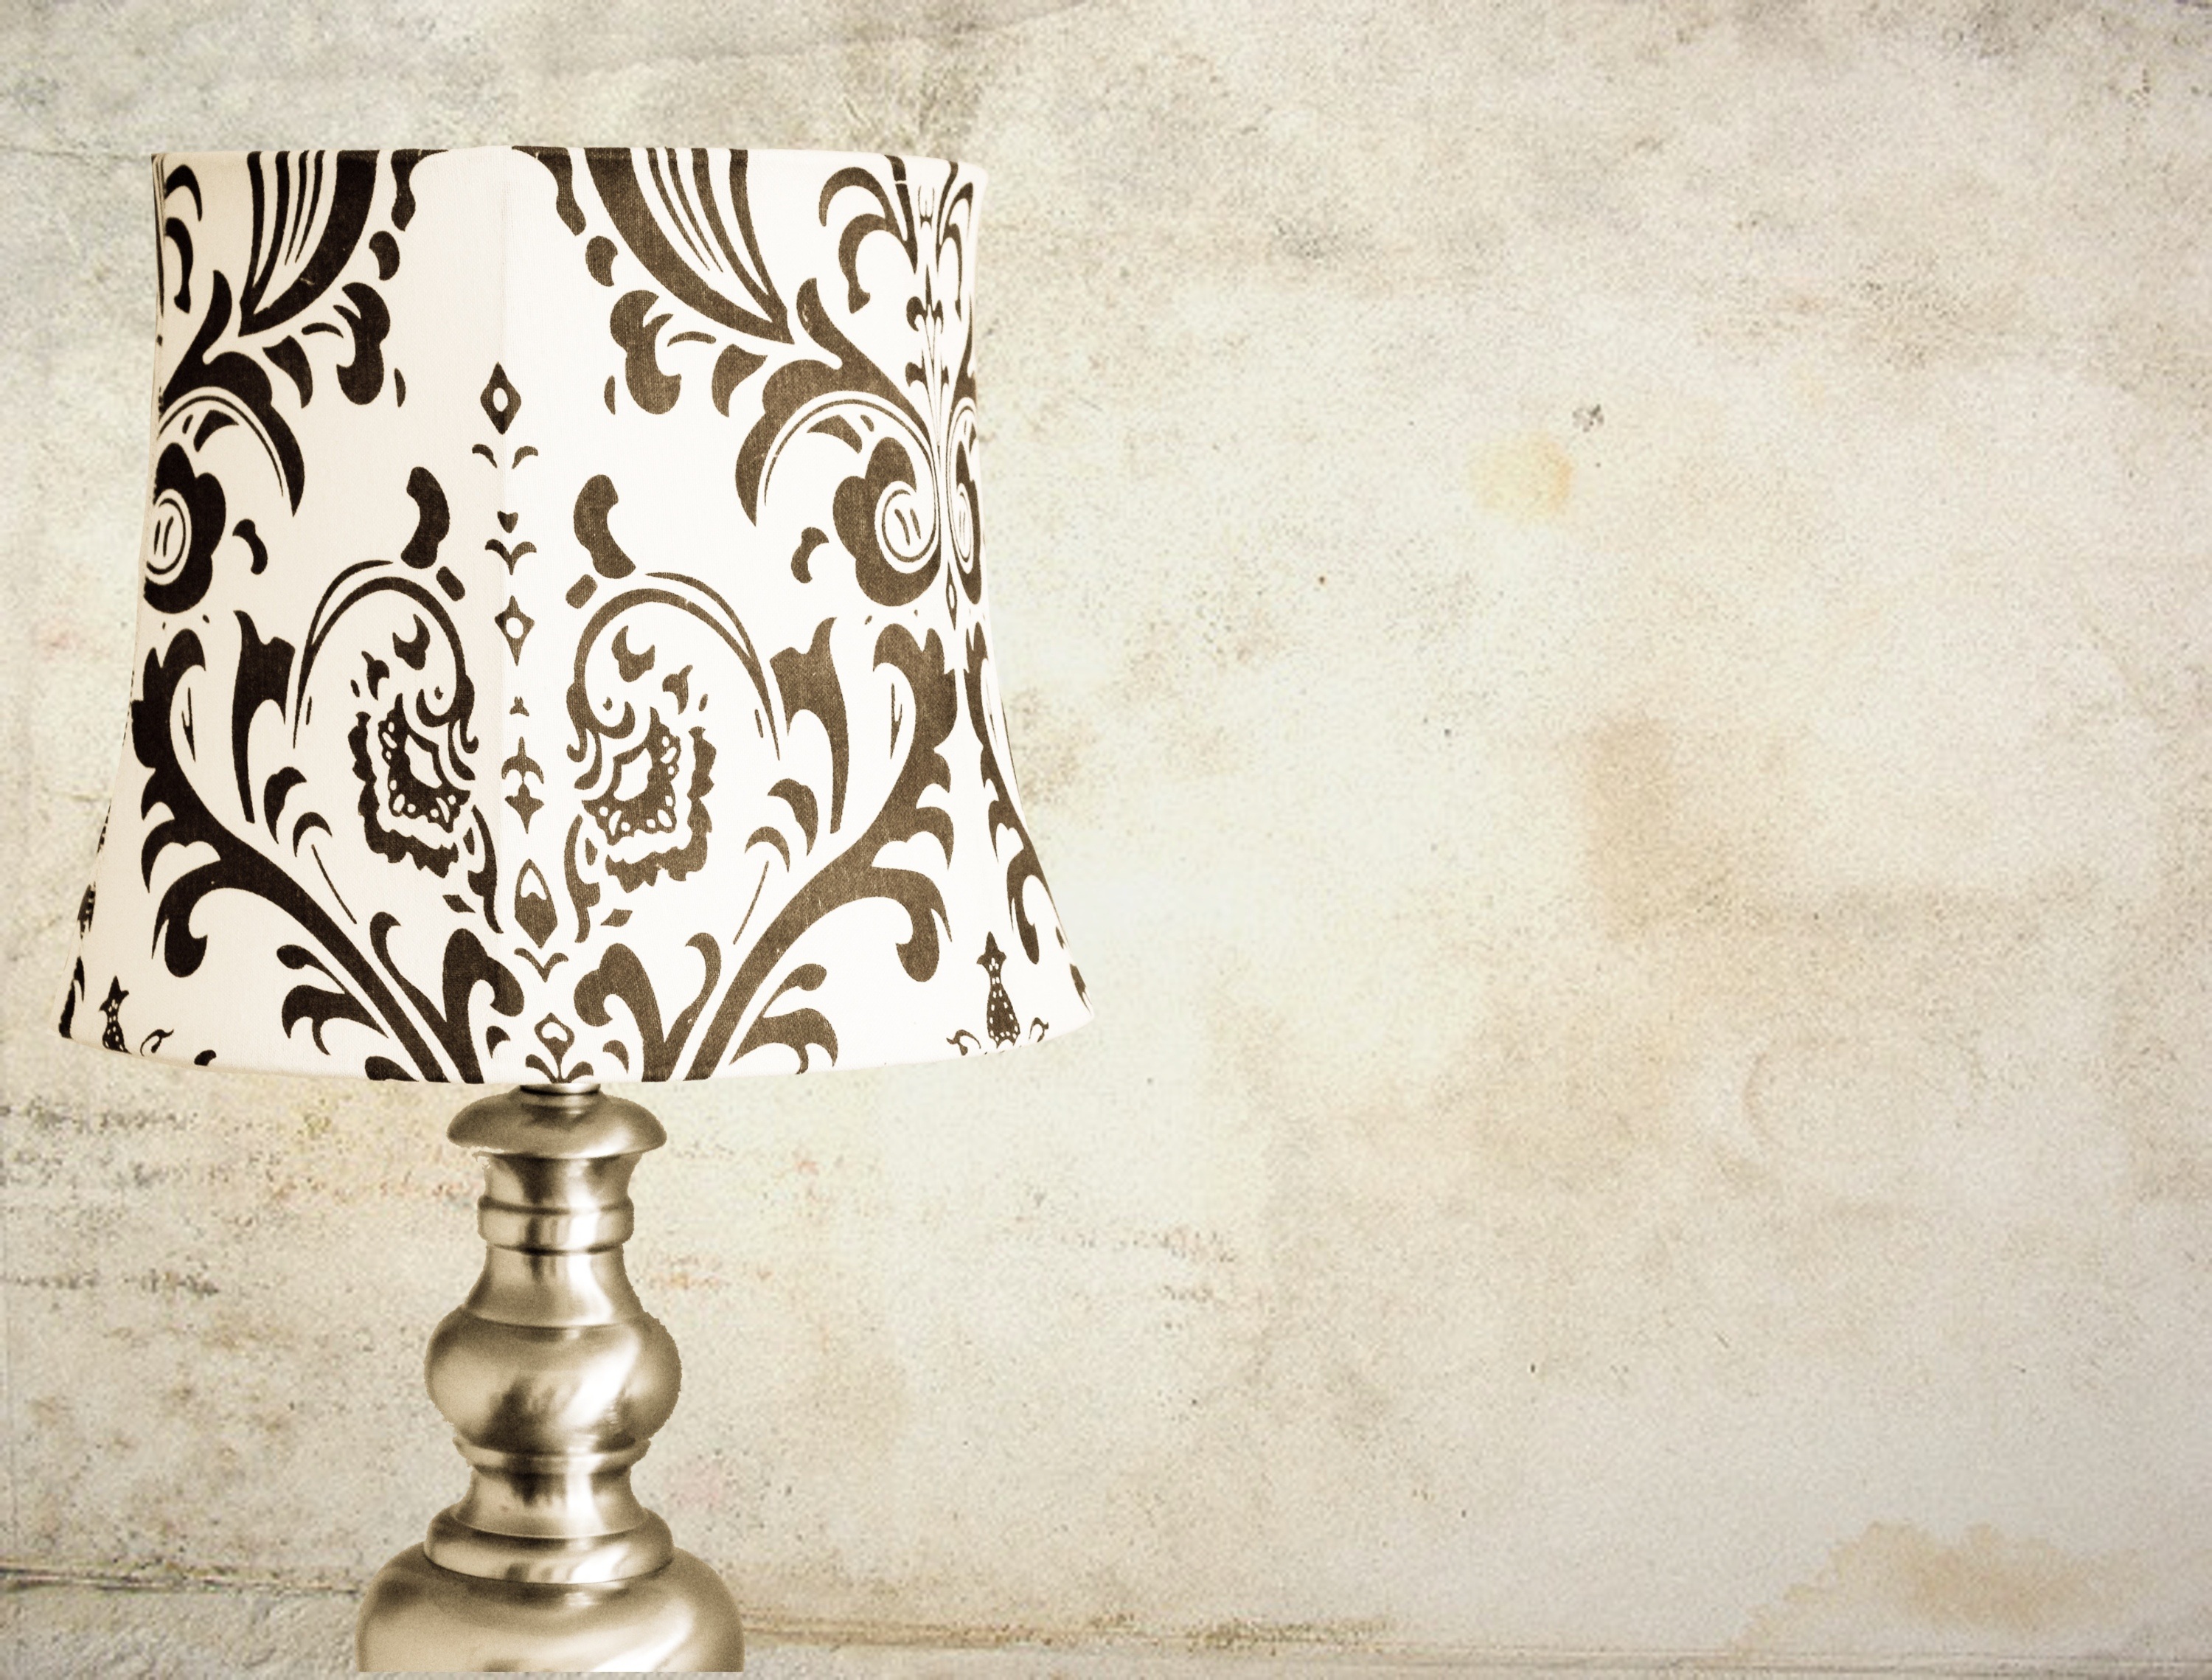
table, light, interior, wall, decoration, clean, paint, empty, lamp, furniture, room, monochrome, lighting, modern, material, blank, art, sketch, drawing, design, side, shape, template, modern art